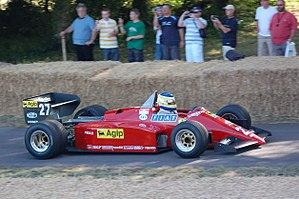
Cette page liste toutes les voitures d'essais ou projets abandonnés de Formule 1 depuis 1950.